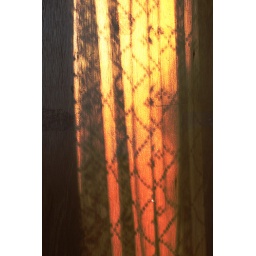
21/365 Desperation shot of the shadows cast by the net curtain on the bedroom door.